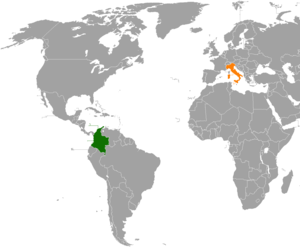
Les relations entre la Colombie et l'Italie sont des relations internationales s'exerçant entre un État d'Amérique du Sud, la République de Colombie, et un autre principalement européen, l'Italie. L'ambassade d'Italie en Colombie est située à Bogota et l'ambassade de Colombie en Italie est située à Rome.